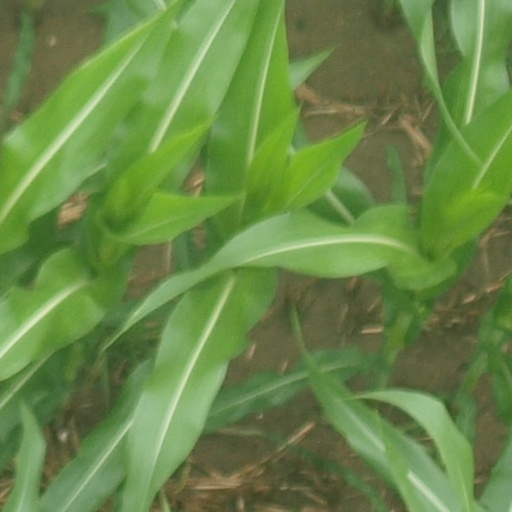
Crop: maize; corn